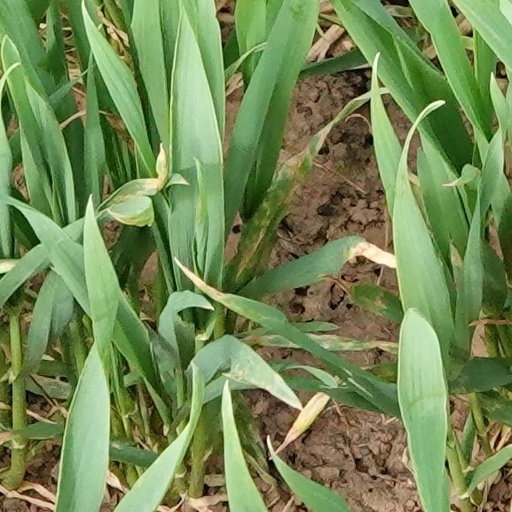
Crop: wheat